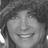
Emotion: happy